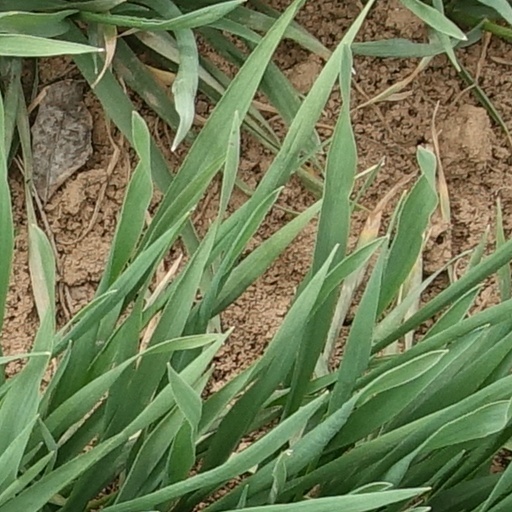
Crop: wheat